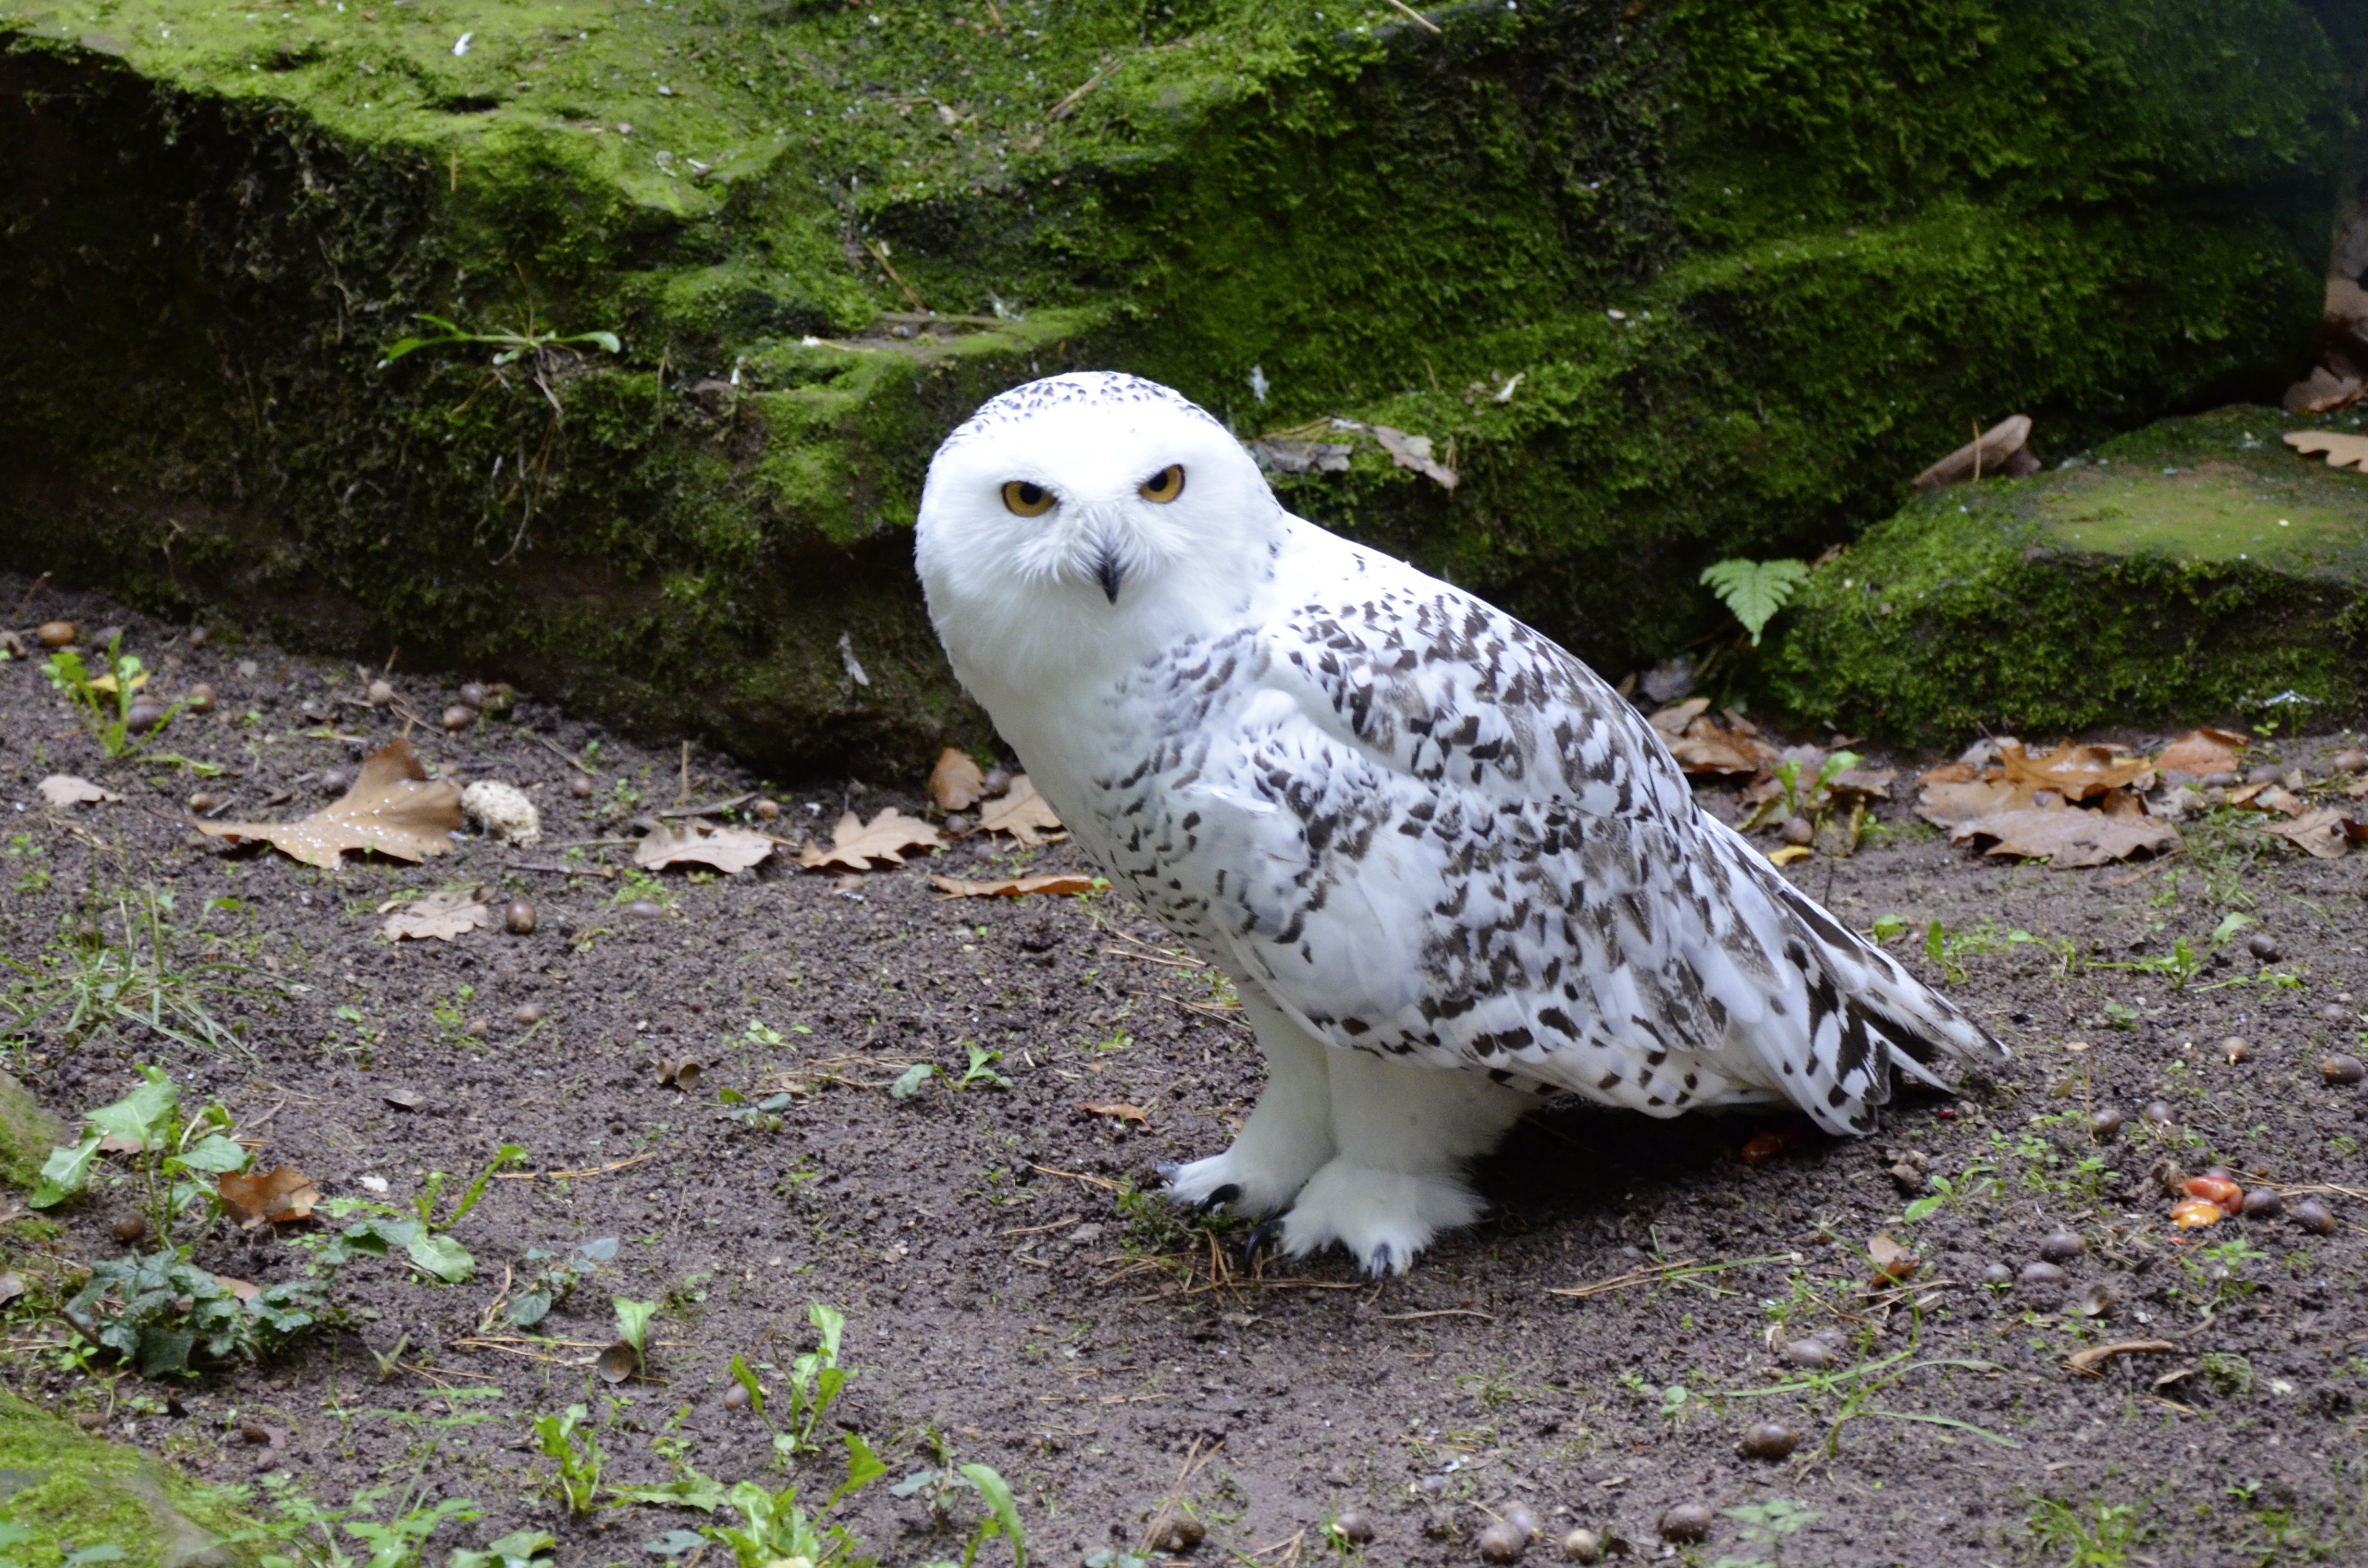
bird, white, wildlife, zoo, owl, feather, fauna, raptor, plumage, bird of prey, snowy owl, vertebrate, beautiful, falcon, night active